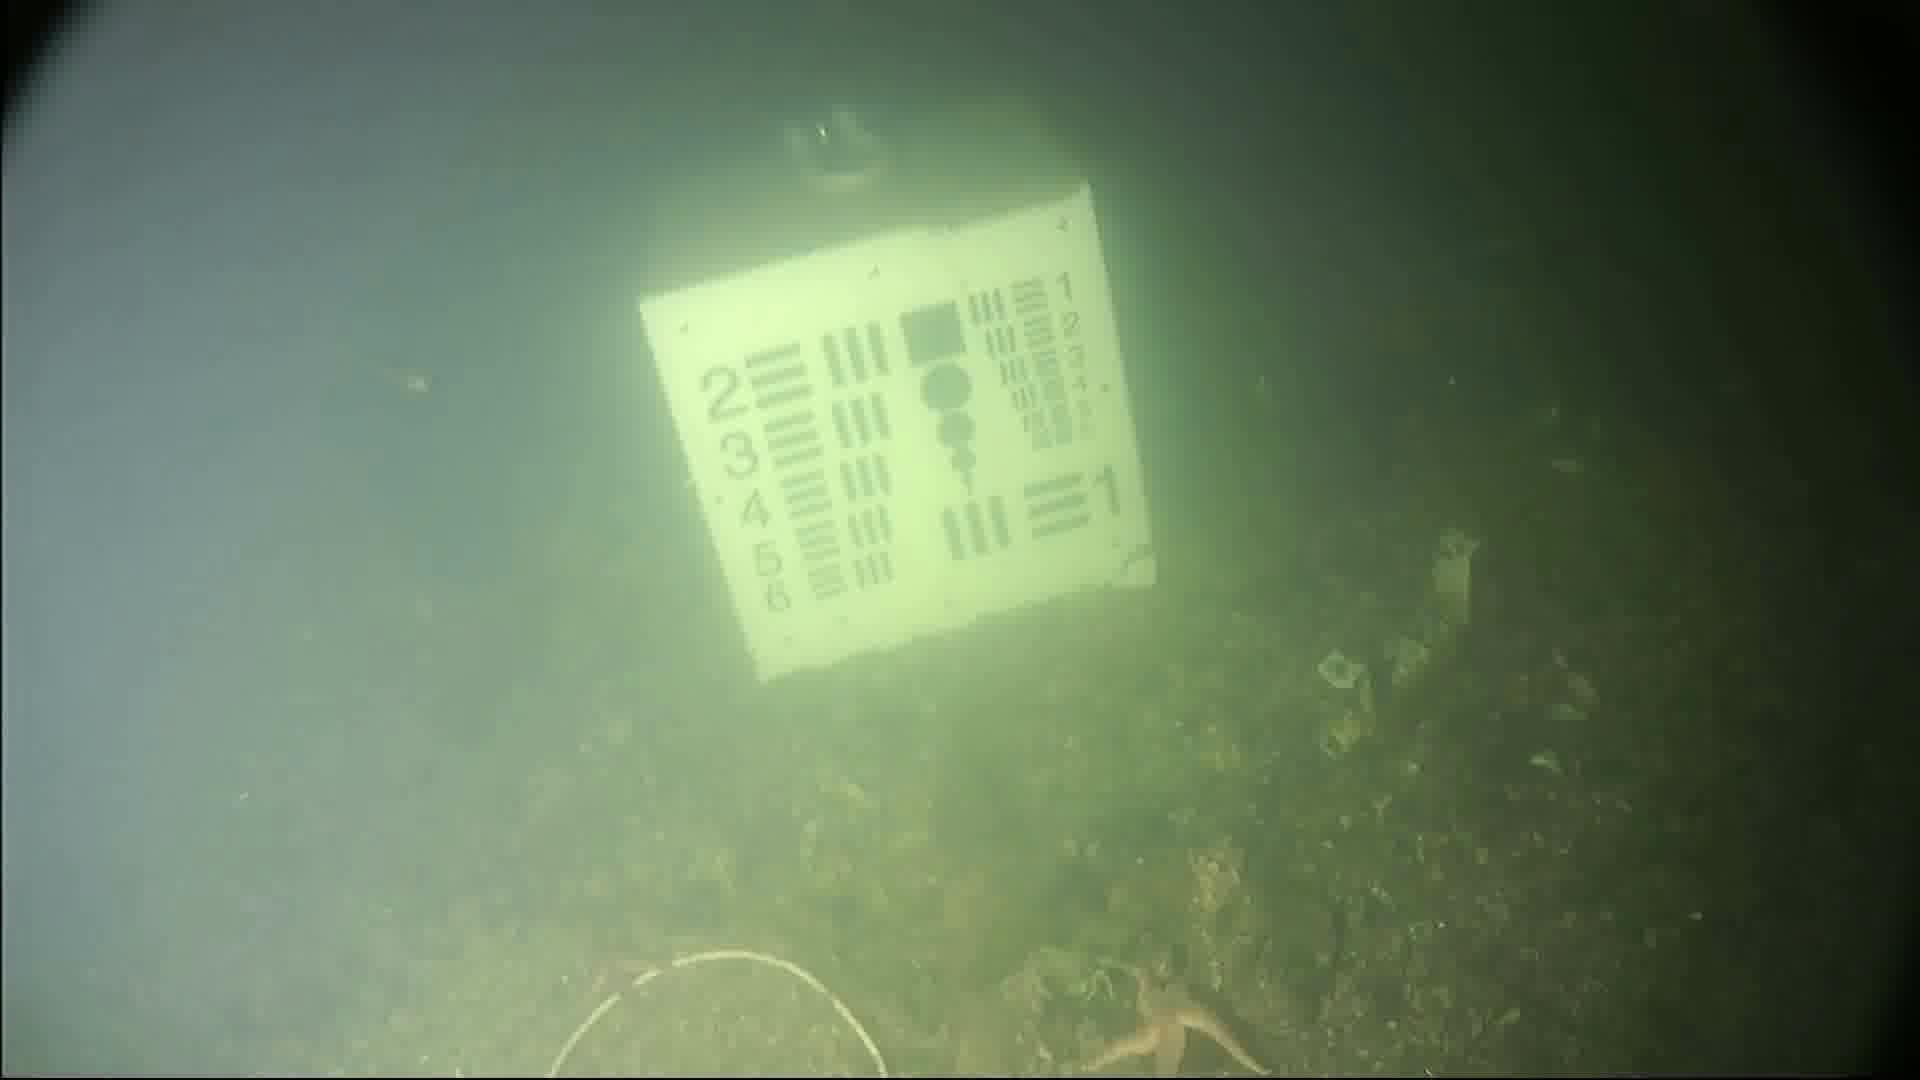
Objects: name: starfish
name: crab